Tupolev Tu-124

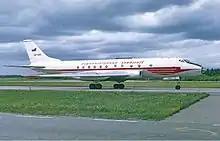
ČSA Tu 124V, OK-UEC, at Stockholm-Arlanda (ARN) 1970

The improved Tu-124V, which could seat 56 passengers instead of the 44 of the original model, and which had increased range and maximum takeoff weight, came into service in 1964. An Aeroflot Tu-124V was exhibited at the 1965 Paris Air Show. Despite the aircraft's low purchase price (stated as $1.45 million in 1965) and low operating costs, few were exported, with "Československé Státní Aerolinie" (ČSA) and the East German airline Interflug being the only airlines other than Aeroflot that bought the Tu-124 new, although ČSA sold its surviving Tu-124s to Iraqi Airways for use on VIP flights in 1973. Interflug used its three Tu-124s as an alternative to the Ilyushin Il-62, when the Il-62s were grounded due to mechanical issues. All three were sold back to the Soviet Union in 1975.